Alberto da Giussano

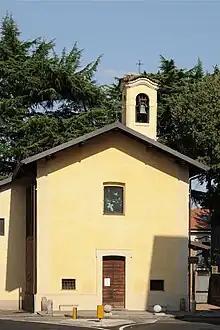
The church of San Martino in Legnano, which dominates a slope that slopes down towards the Olona, another possible place where the battle of Legnano may have been fought

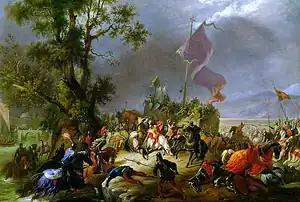
The battle of Legnano in a painting by Massimo d'Azeglio

The name of Alberto da Giussano appeared for the first time in the historical chronicle of the city of Milan written by the Dominican friar Galvano Fiamma in the first half of the 14th century, that is 150 years after the battle of Legnano. Alberto da Giussano was described as a knight who distinguished himself, together with his brothers Ottone and Raniero, in the battle of 29 May 1176. According to Galvano Fiamma, he headed the Company of Death, a military association of 900 young knights.